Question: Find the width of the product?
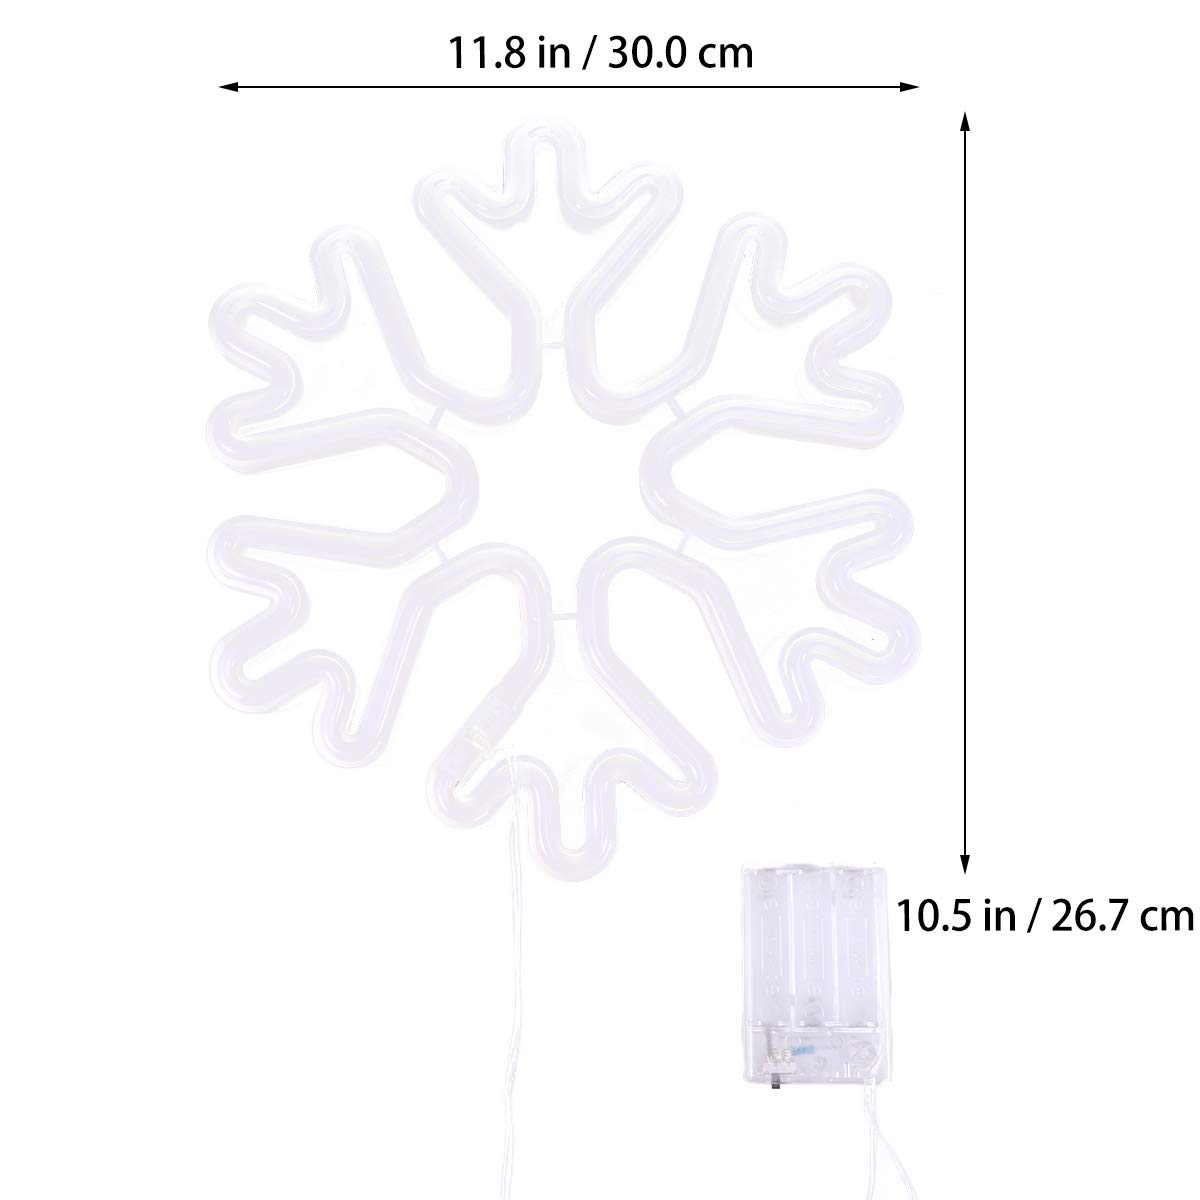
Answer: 11.8 inch